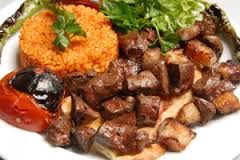
Yemek: kebap